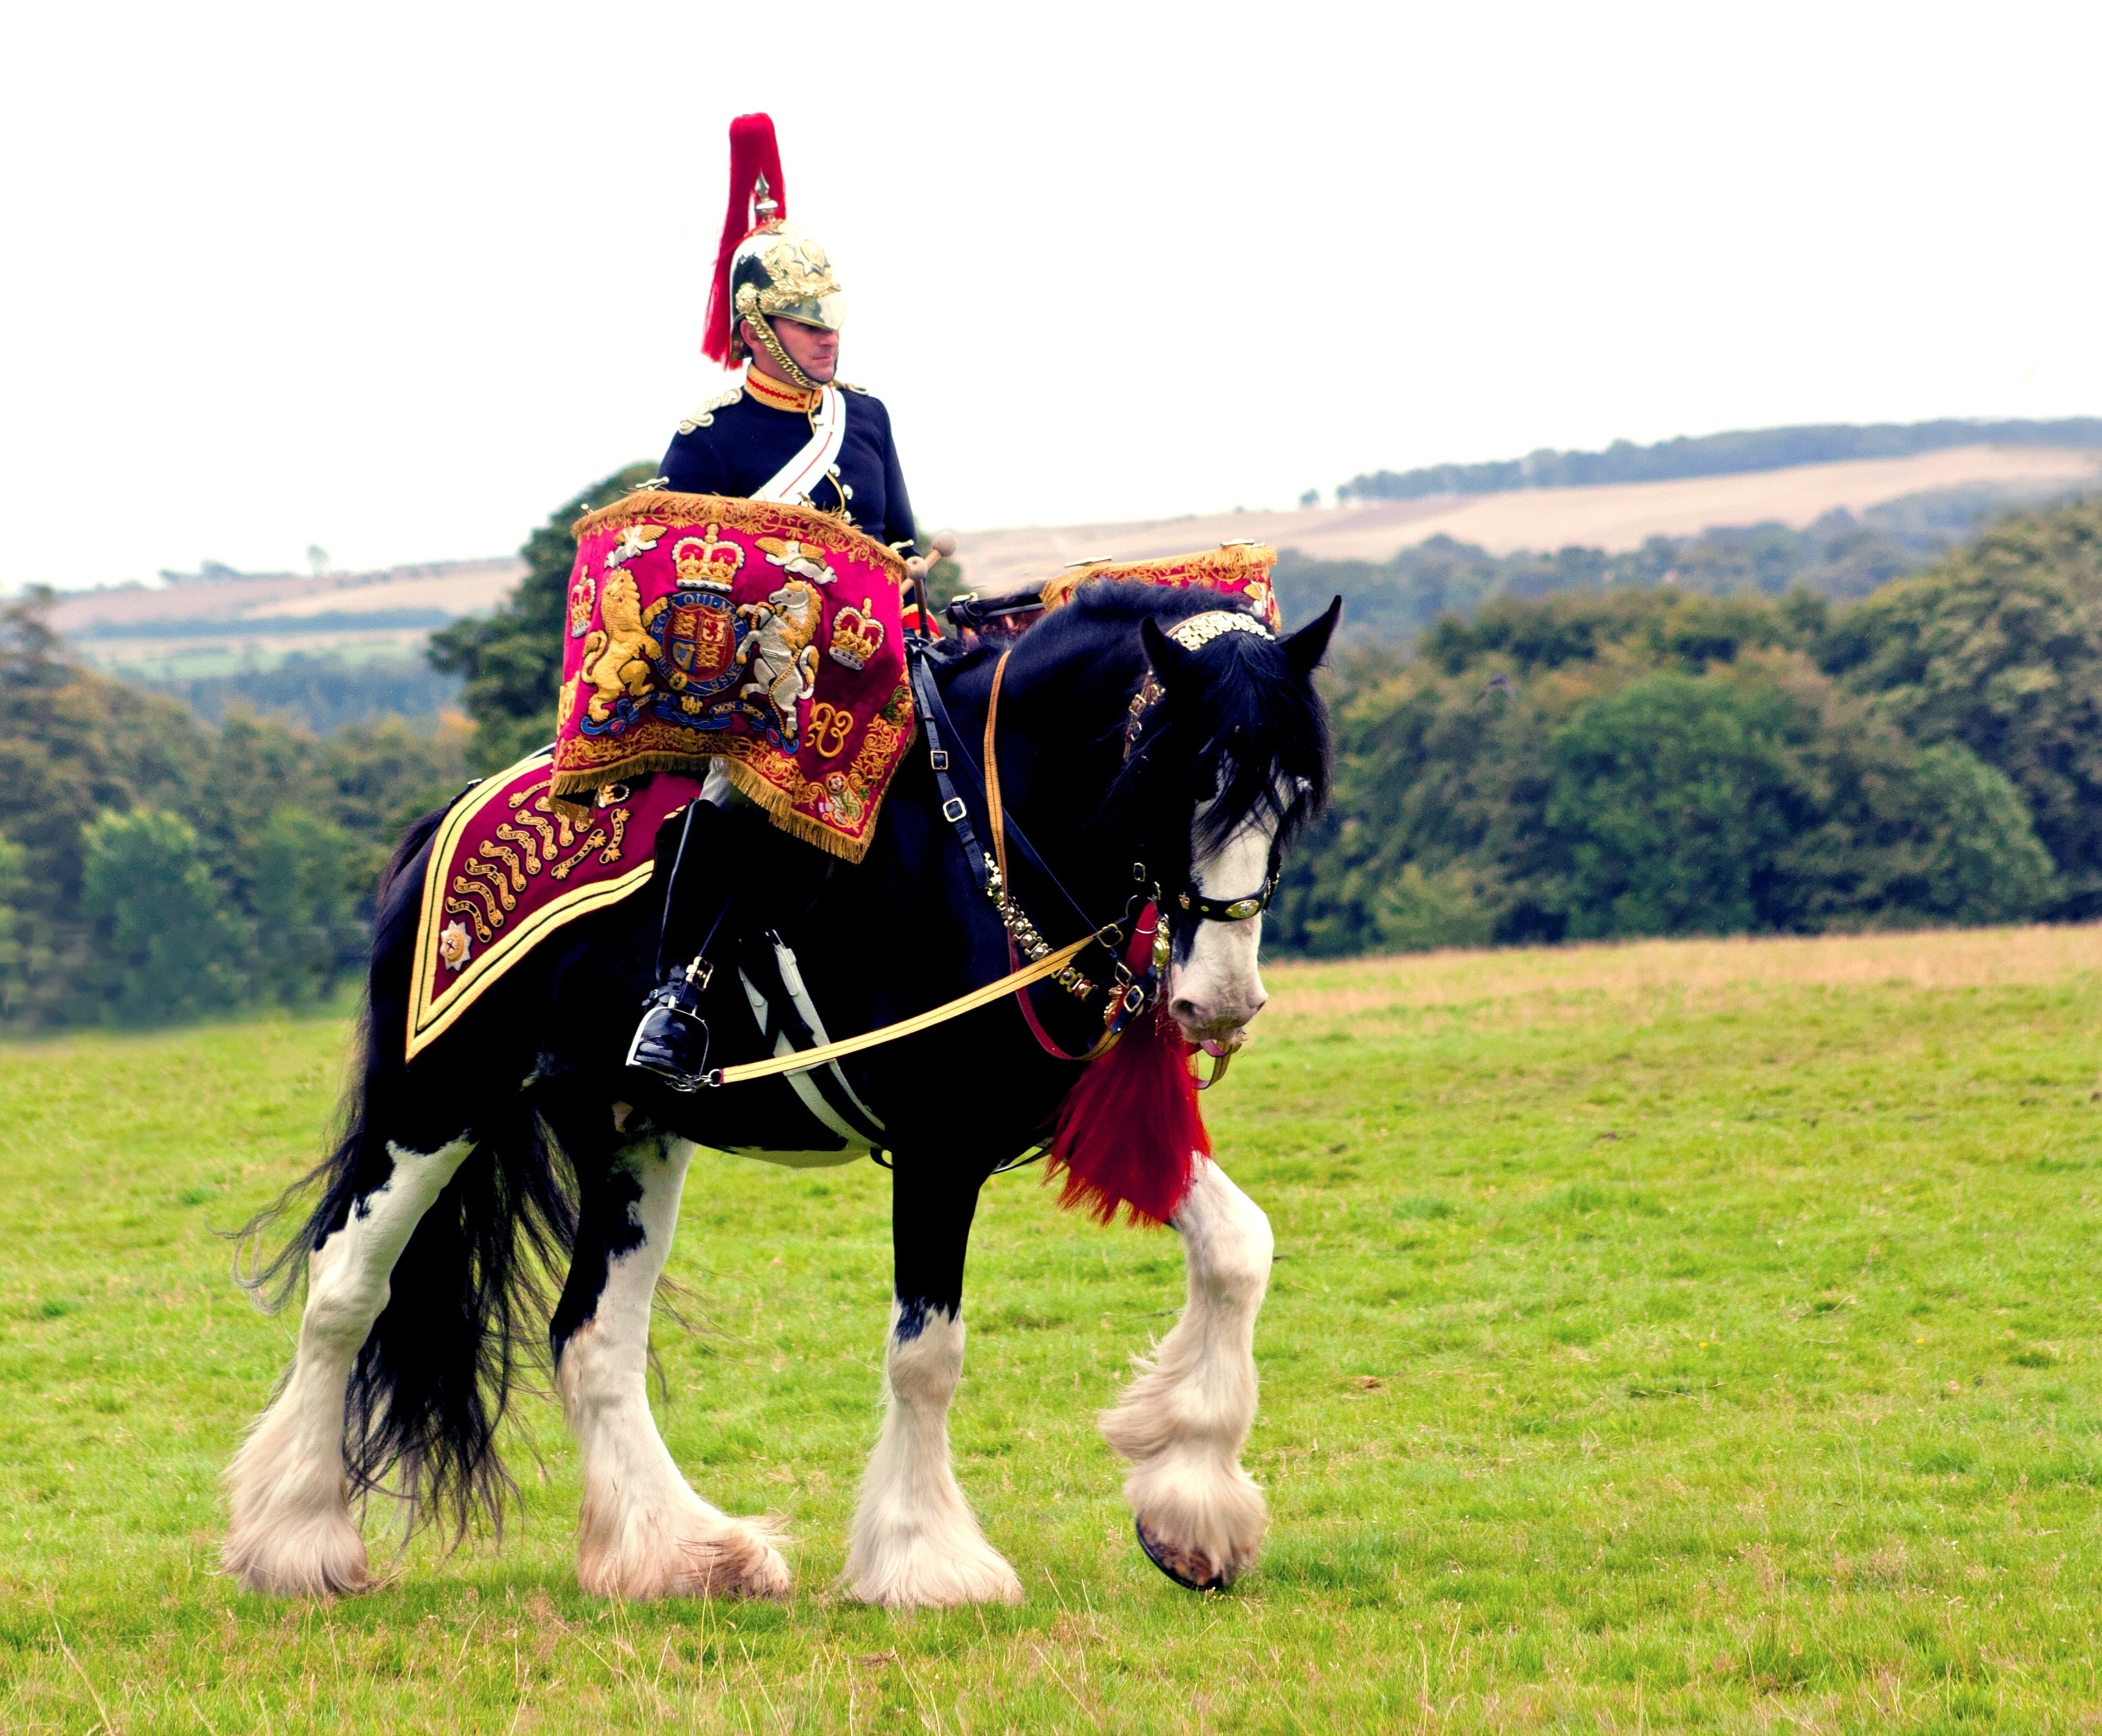
grass, music, military, green, soldier, army, horse, mammal, stallion, royals, blues, display, helmet, queen, racing, mare, uniform, british, jockey, english, heavy, lead, brigade, force, pack animal, eventing, hooves, sash, horse like mammal, horse harness, drum horse